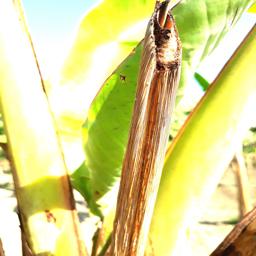
Label: PANAMA DISEASE